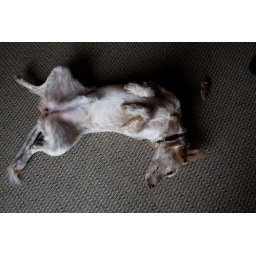
My family's dog Honey lounges at my parent's house in Oak Forest, Illinois on November 26, 2010. (Jay Grabiec)